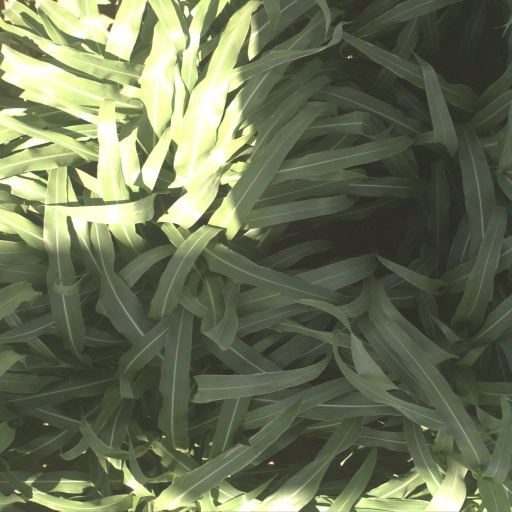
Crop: sorghum